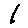
Label: 1